WMGF

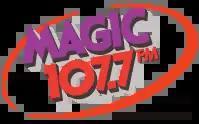
Former logo of the radio station used from 2009 to July 2014

WMGF was, for a time, an affiliate of the "Delilah After Dark" and John Tesh syndicated radio shows. Both were dropped in fall 2010. Nights and weekends, the station adopted Clear Channel's Premium Choice music service. The station's playlist was coordinated with the national Premium Choice playlist around the clock, which gave the station a more uptempo sound. Around Fall 2011, the station had its playlist return to local programming.